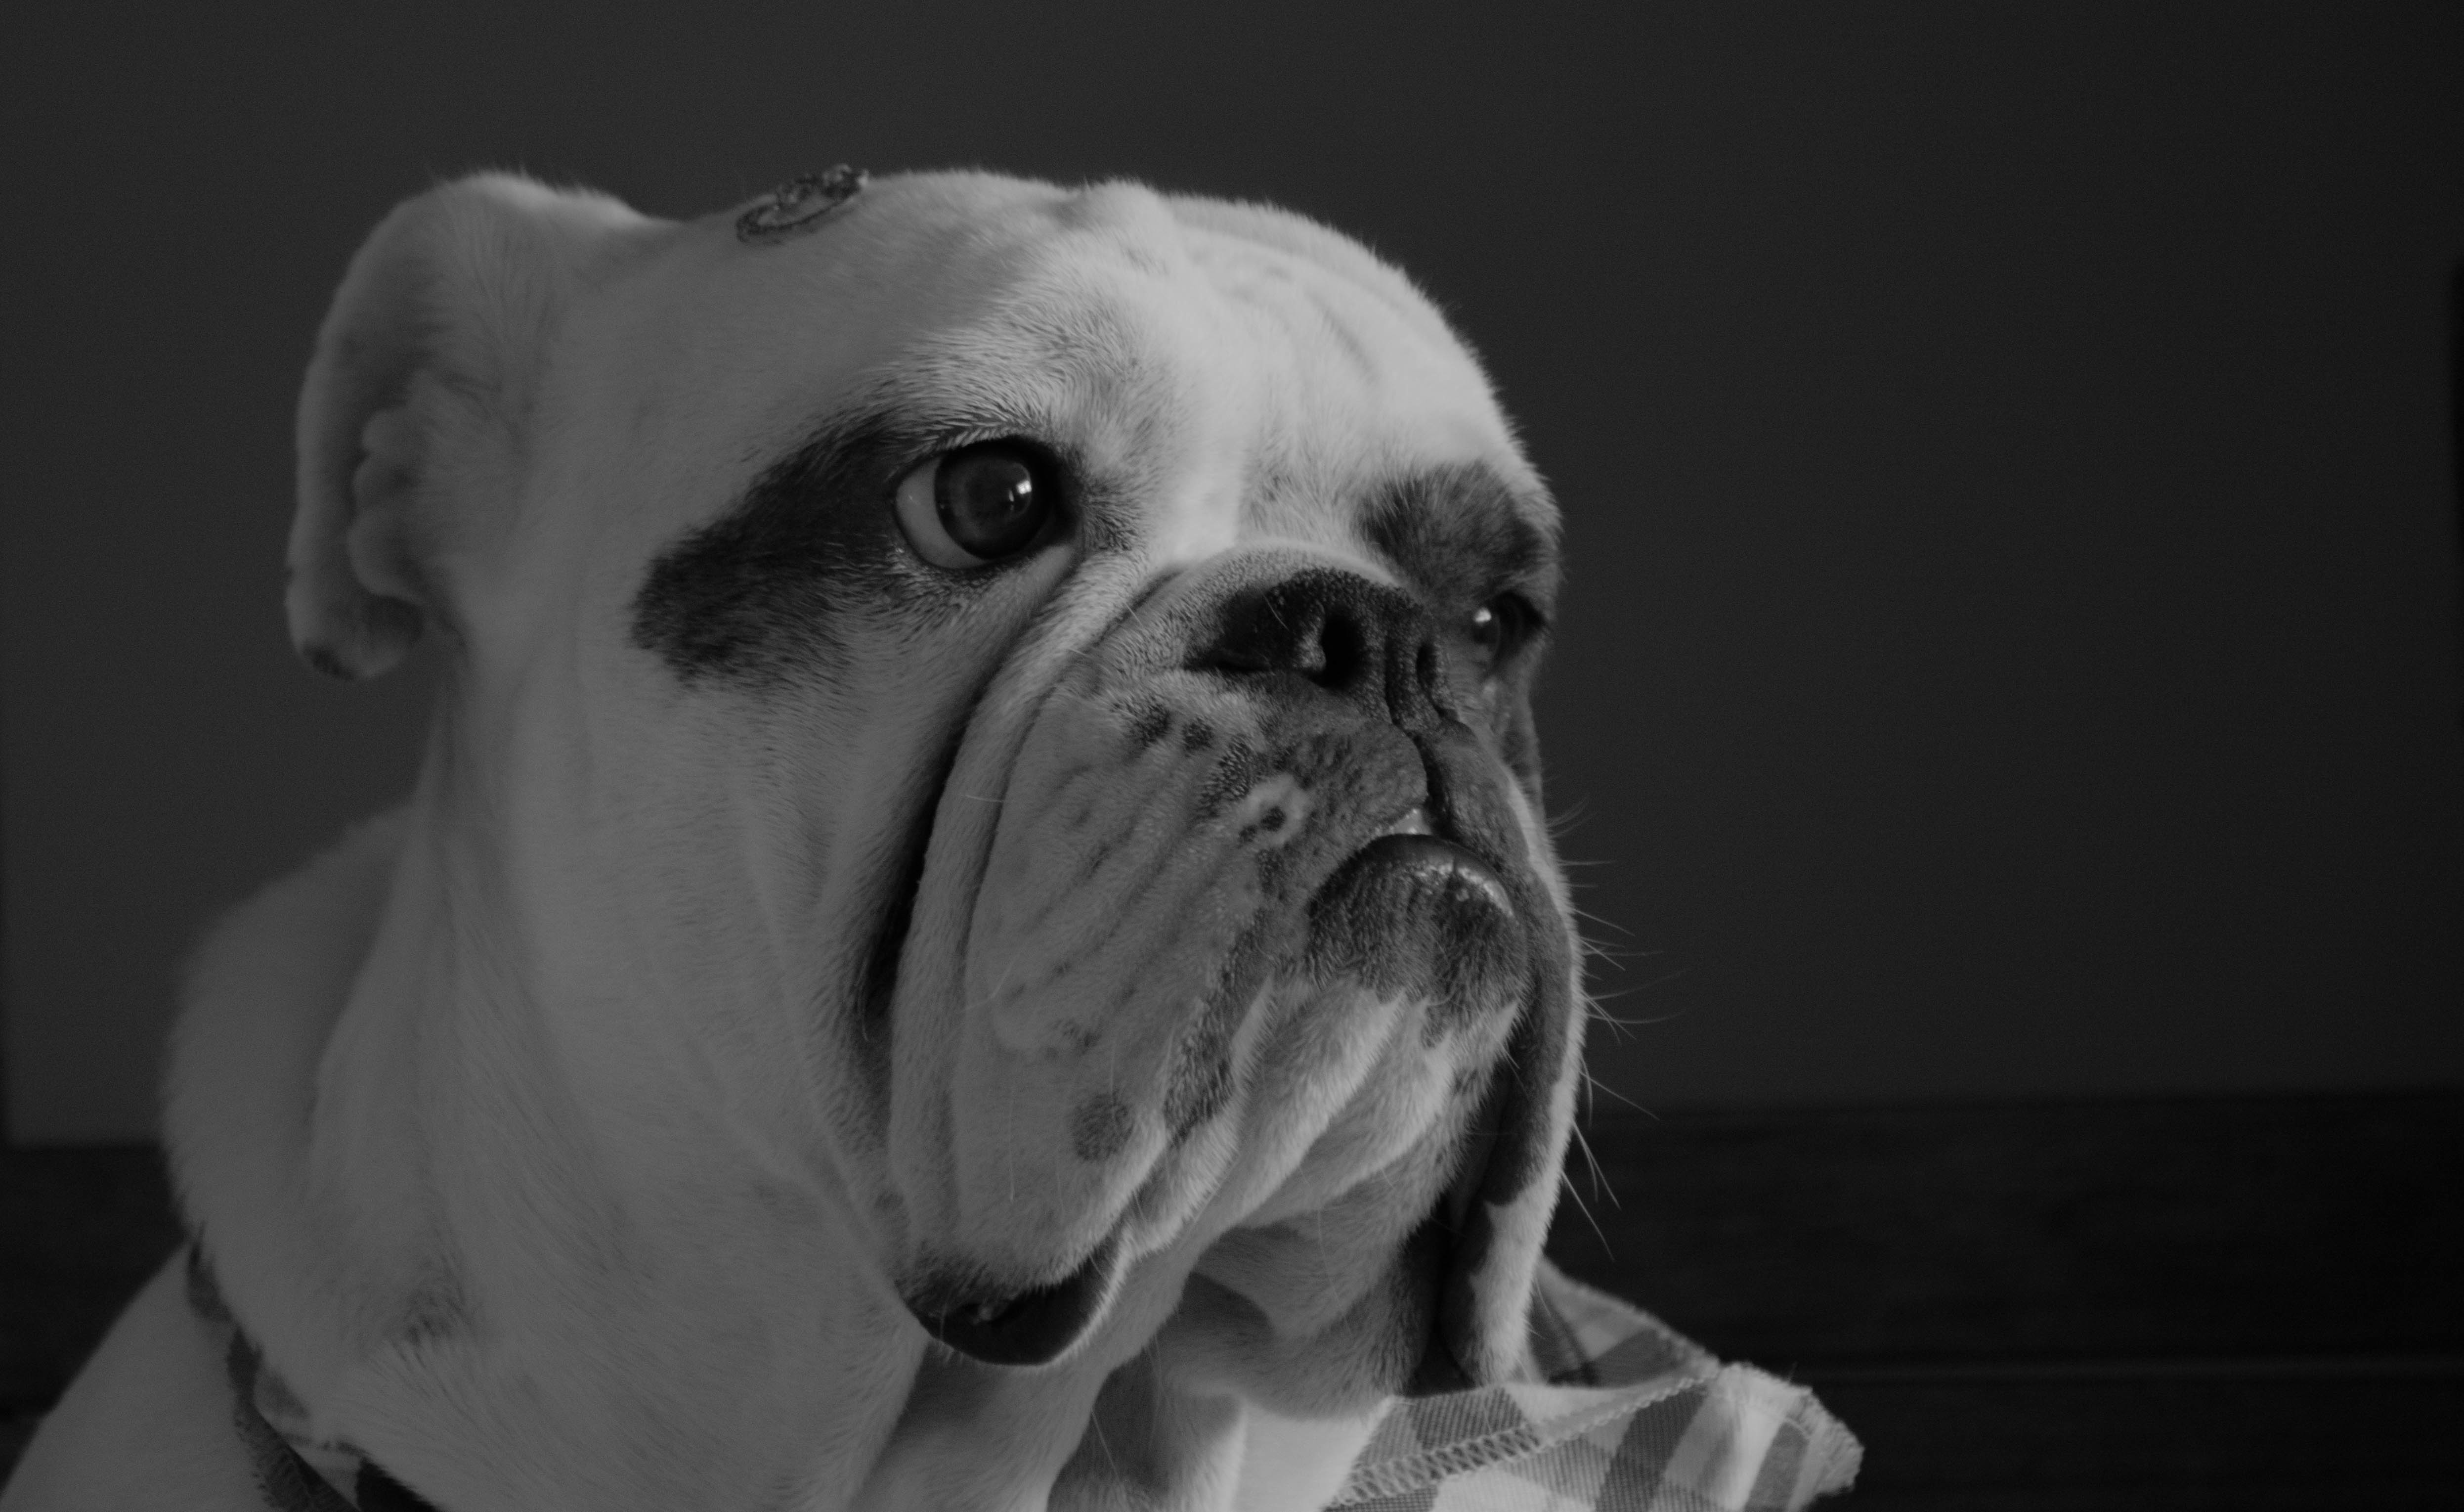
black and white, white, dog, mammal, black, monochrome, bulldog, vertebrate, french bulldog, monochrome photography, old english bulldog, dog like mammal, olde english bulldogge